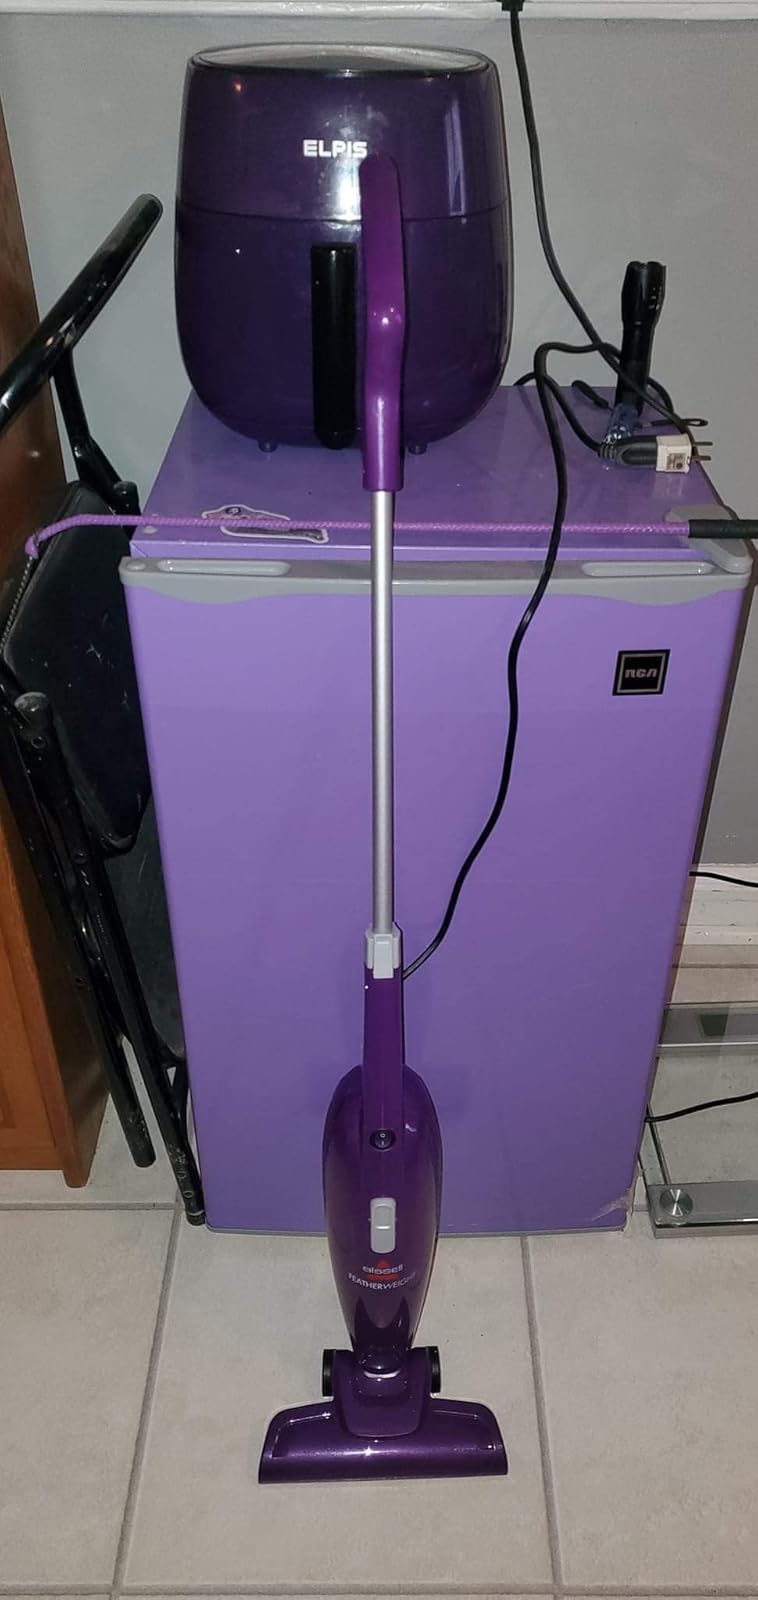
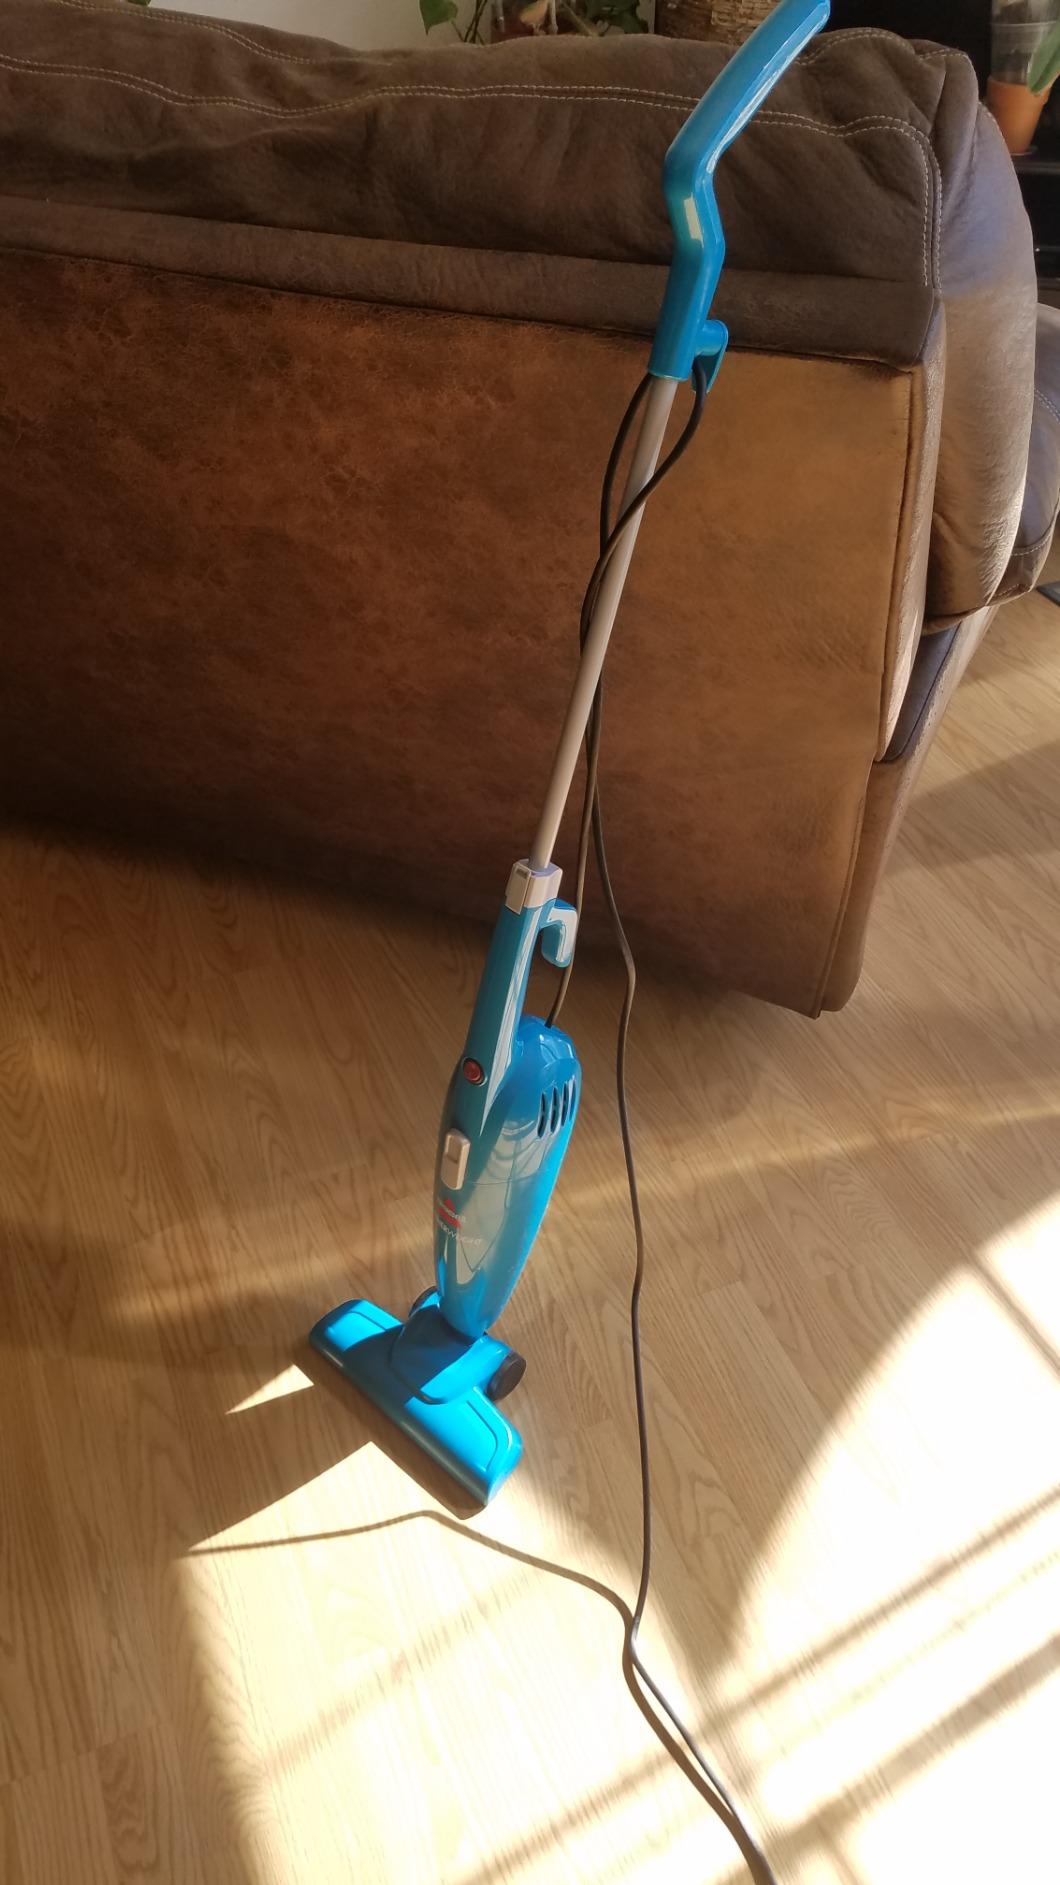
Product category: items_vacuum
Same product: no